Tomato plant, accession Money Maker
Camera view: tilt-top (135 deg); turntable rotation: 30 degrees
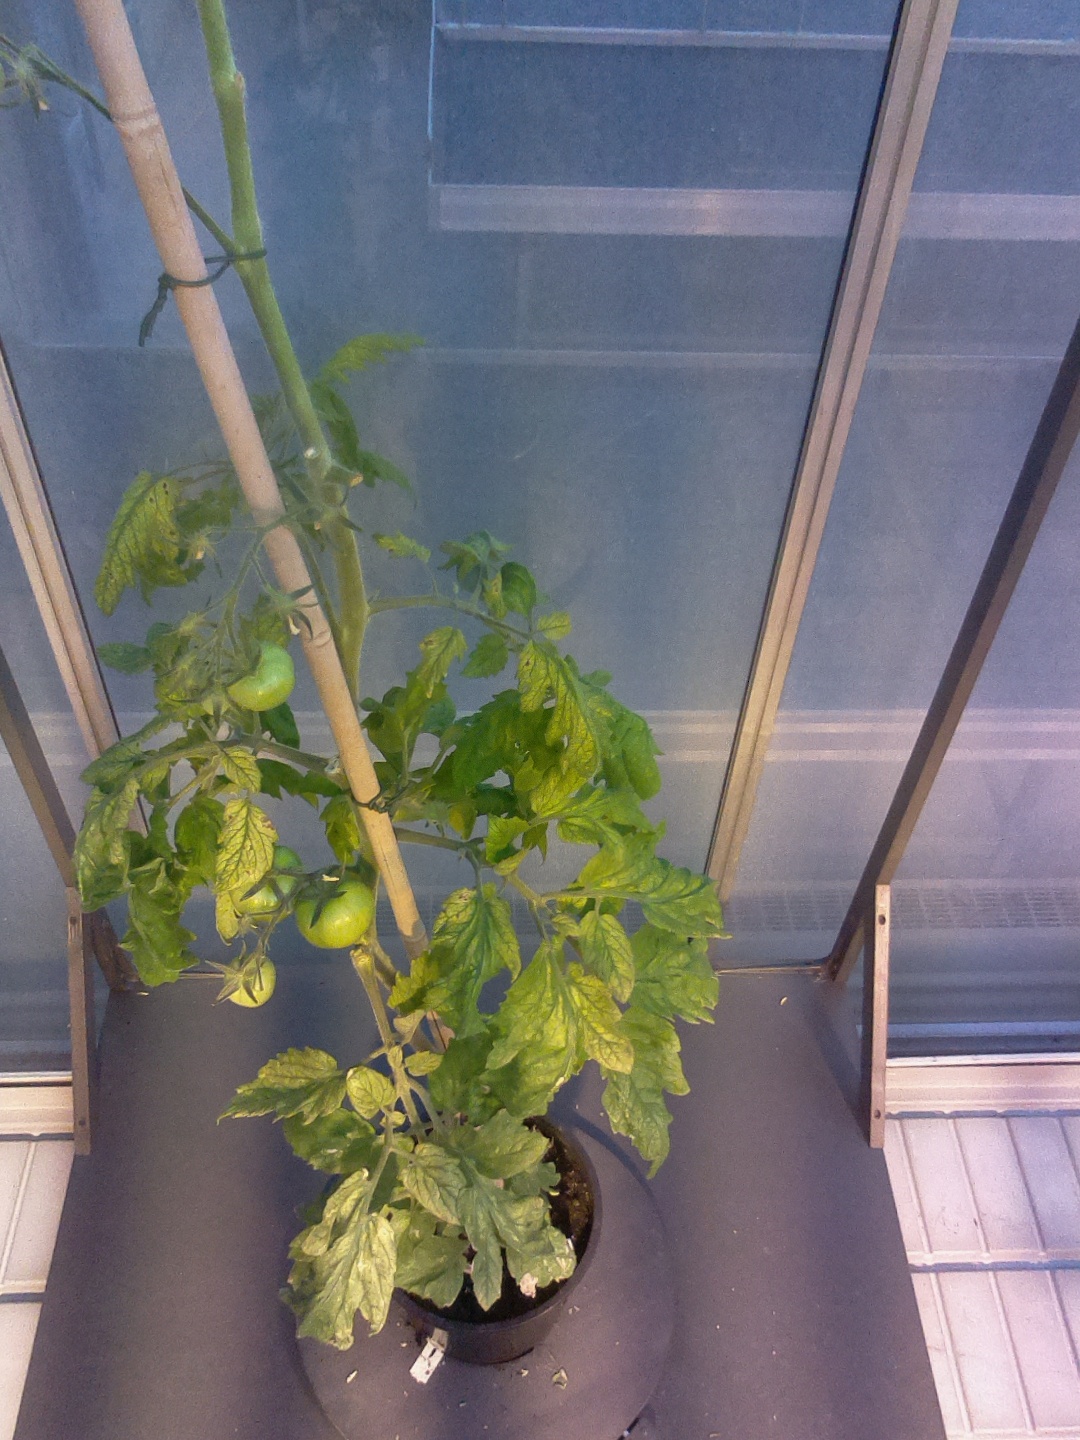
BBCH growth stage 78: 80% -90% of final fruit size